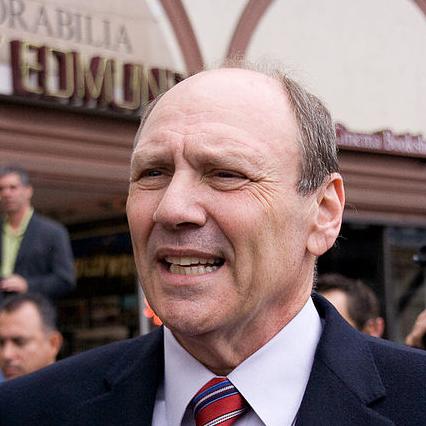
Age: 57